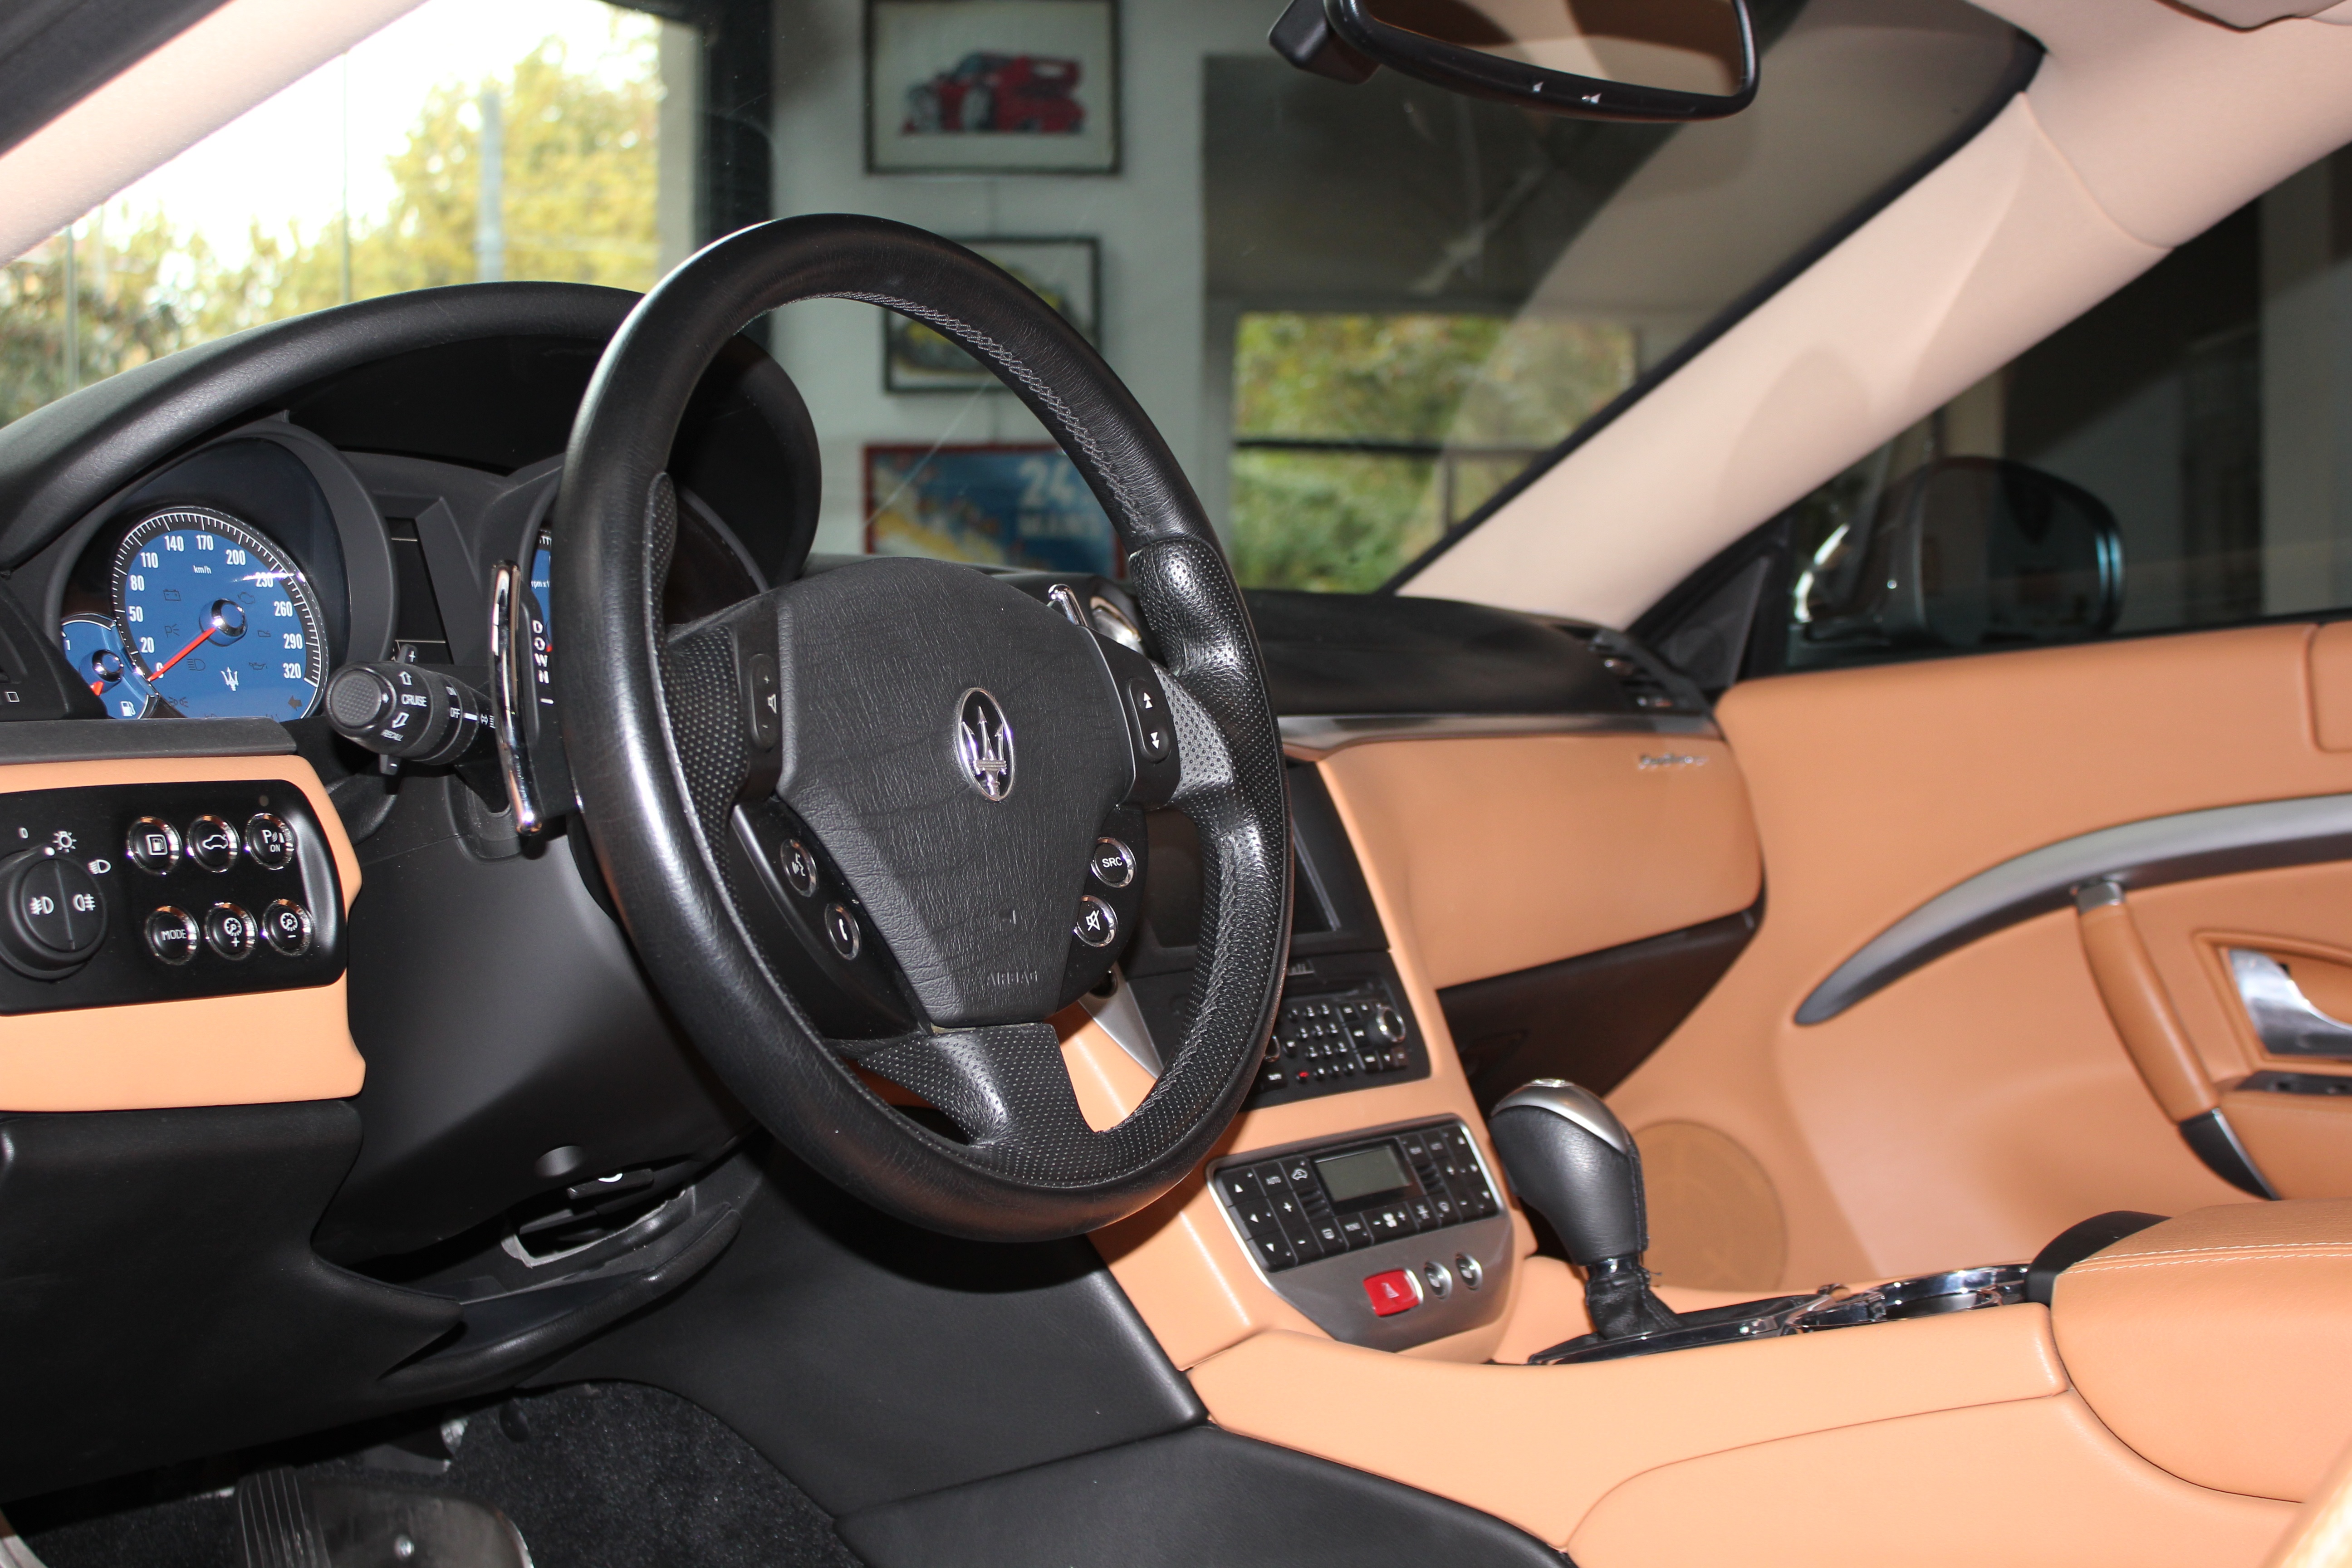
car, wheel, interior, vehicle, steering wheel, dashboard, sports car, supercar, cars, sedan, maserati, auto show, sport utility vehicle, land vehicle, automobile make, automotive exterior, automotive design, luxury vehicle, family car, executive car, sports sedan, personal luxury car, car interiors, butterfly change